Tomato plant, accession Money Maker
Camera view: vertical (180 deg); turntable rotation: 30 degrees
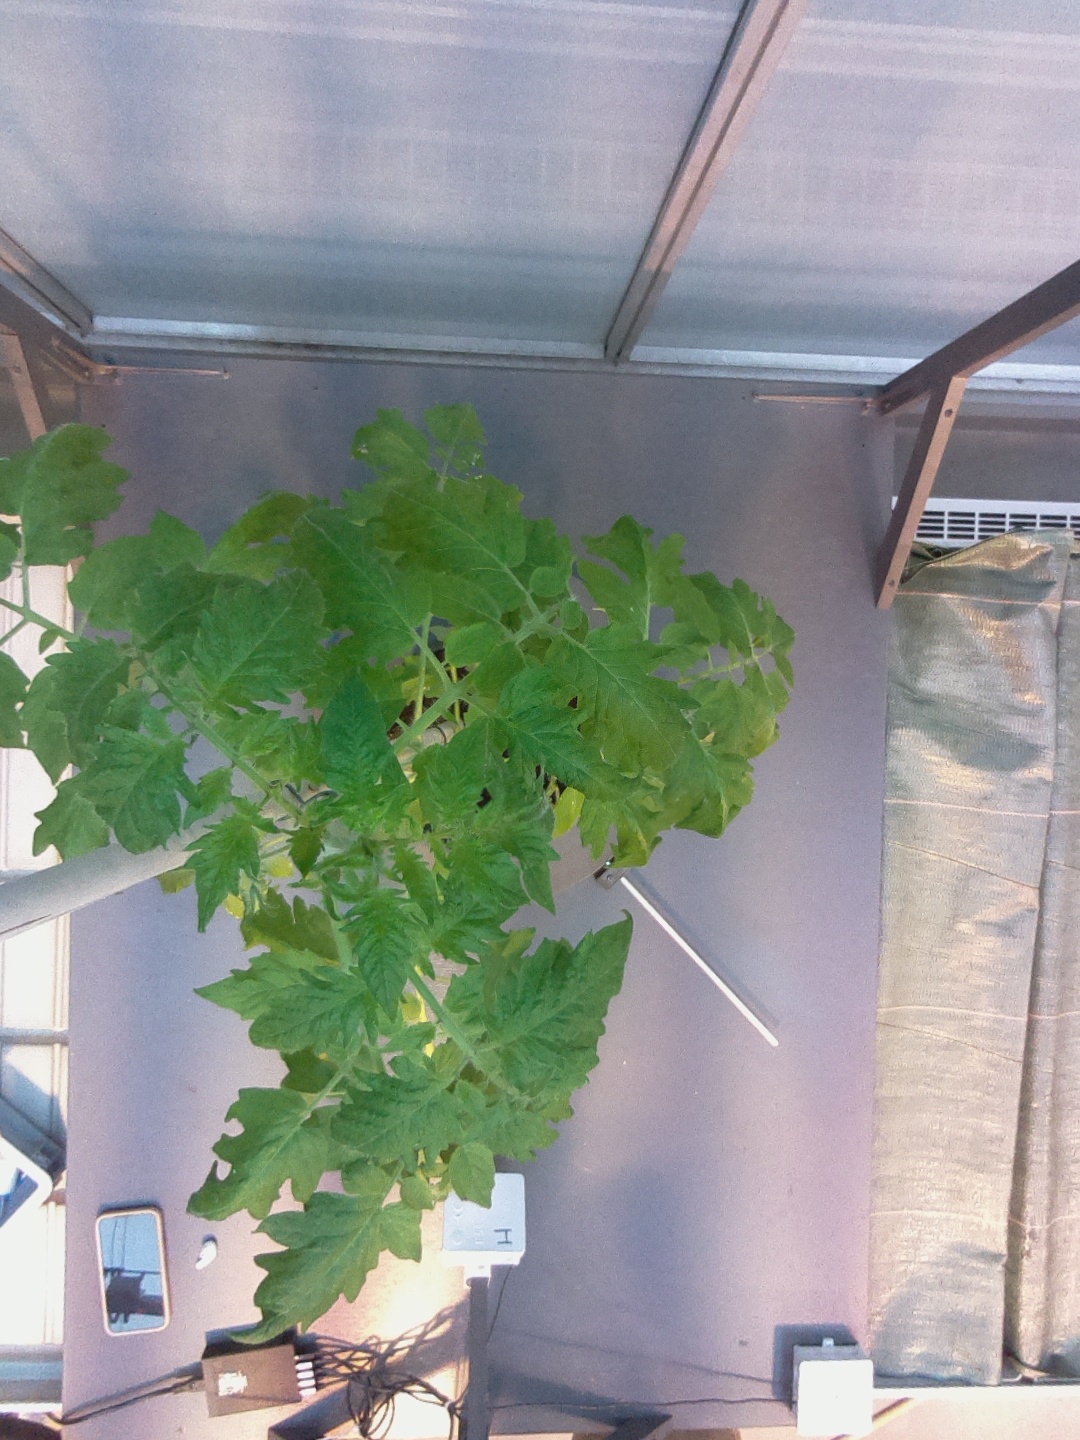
BBCH growth stage 61: 10%-20% of flowers open